Martin Van Buren

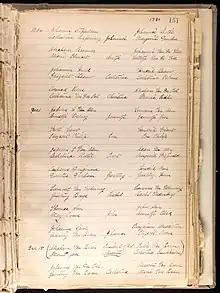
Baptismal record with the Dutch spelling of Van Buren's first name, "Maarten"

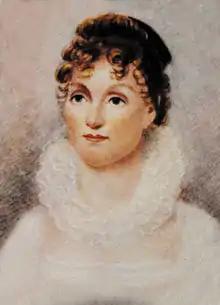
Hannah Van Buren

Martin Van Buren was born on December 5, 1782, in Kinderhook, New York, His father, Abraham Van Buren, was a descendant of Cornelis Maessen, a native of Buurmalsen, Netherlands, who had emigrated to New Netherland in 1631 and purchased a plot of land on Manhattan Island. Van Buren had entirely Dutch ancestry. He was also the first U.S. president who was not born a British subject. Abraham Van Buren had been a Patriot during the American Revolution, and he later joined the Democratic-Republican Party. He owned an inn and tavern in Kinderhook and served as Kinderhook's town clerk for several years. In 1776, he married Maria Hoes (or Goes) Van Alen (1746–1818) in the town of Kinderhook, also of Dutch extraction and the widow of Johannes Van Alen (1744-c. 1773). She had three children from her first marriage, including future U.S. Representative James I. Van Alen. Her second marriage produced five children, of which Martin was the third.